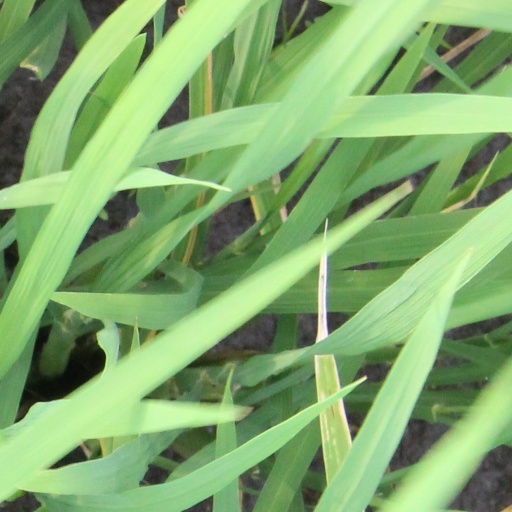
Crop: rice